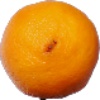
Label: Lemon Meyer 1